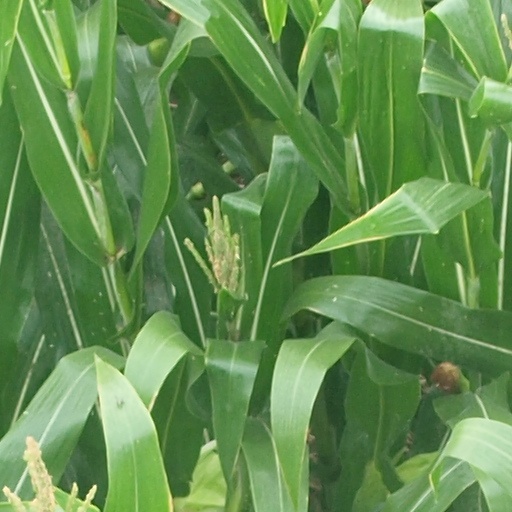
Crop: maize; corn